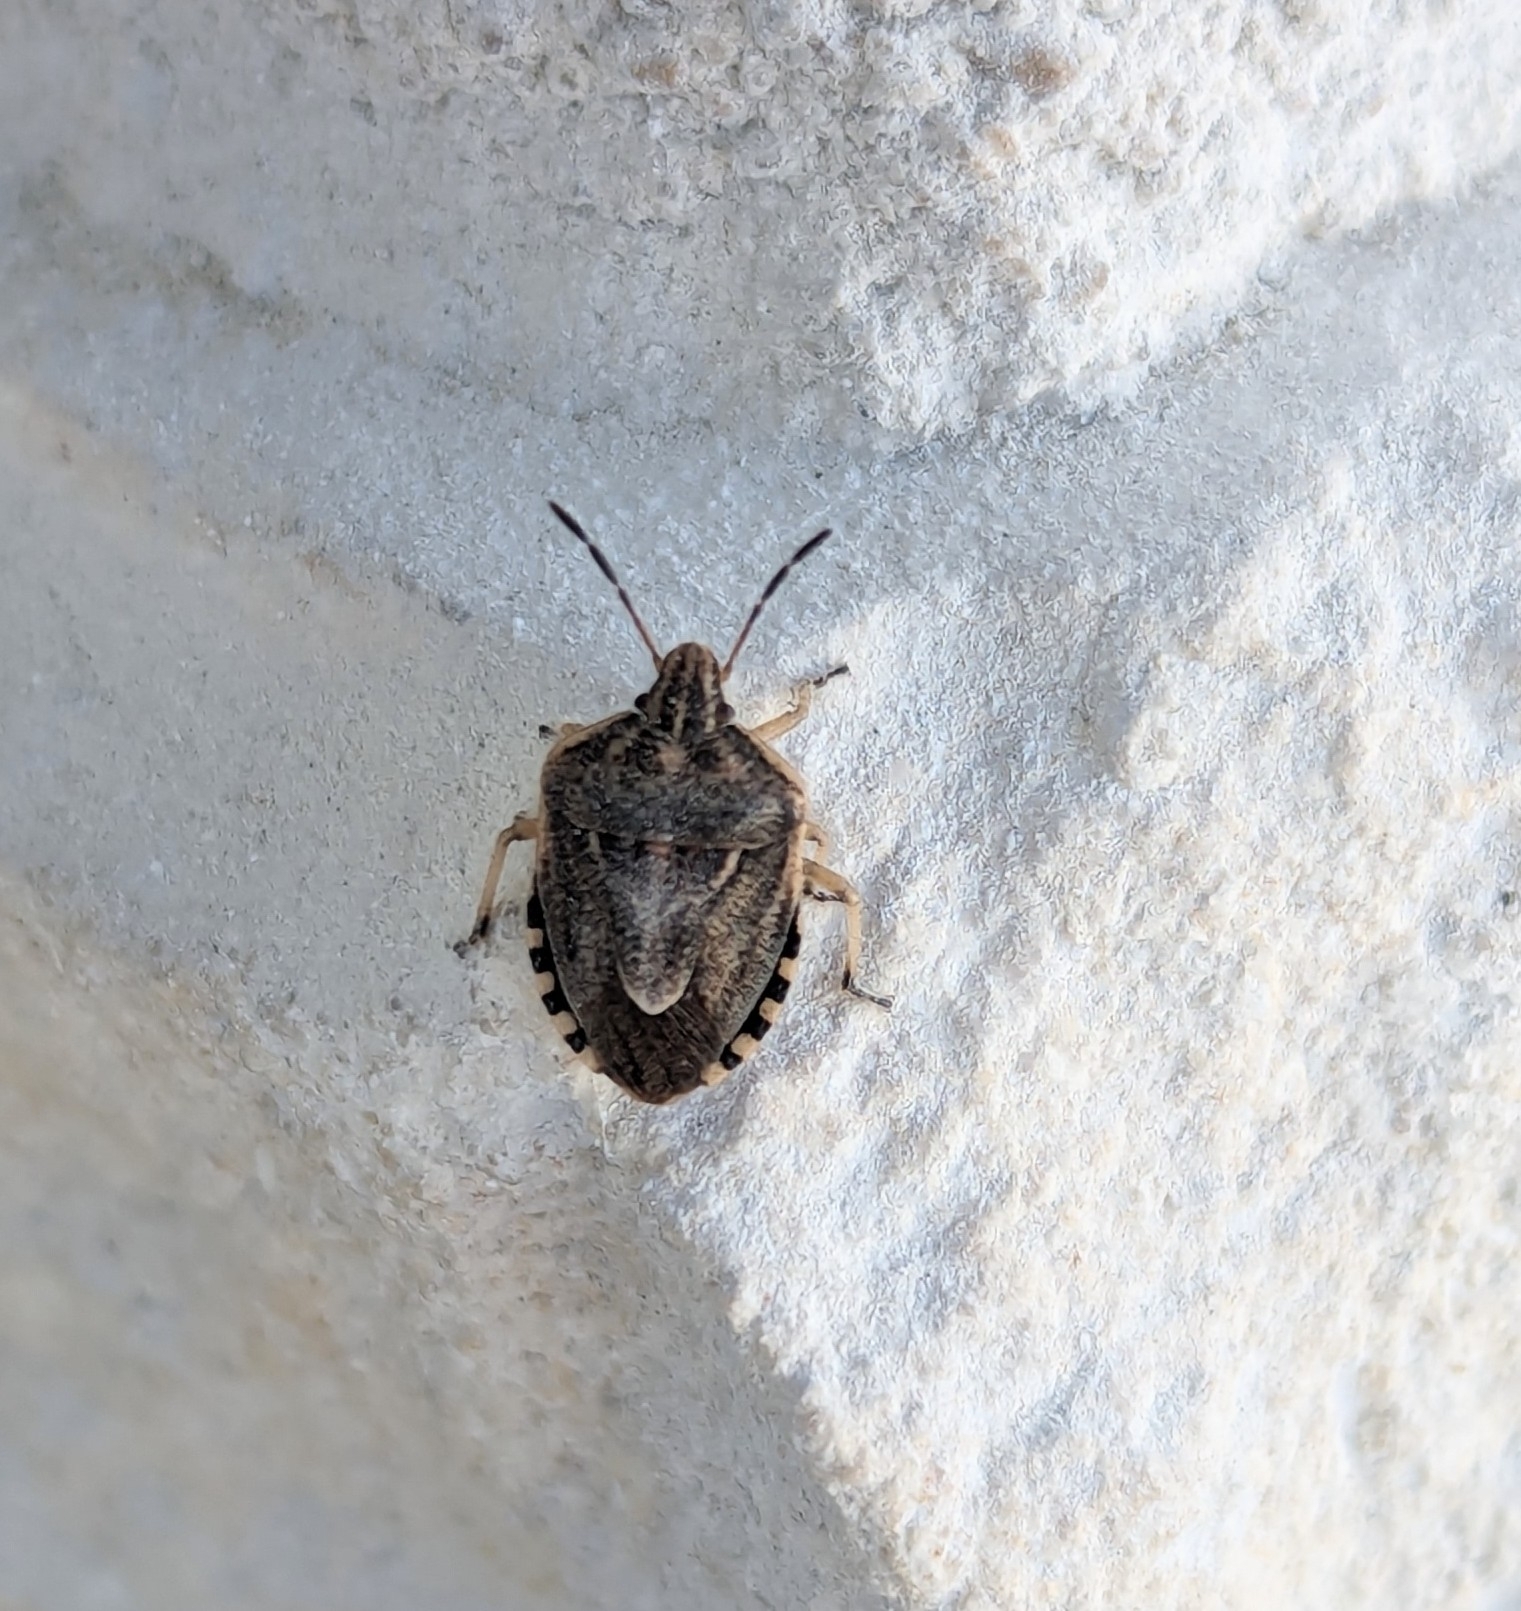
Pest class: stink_bug